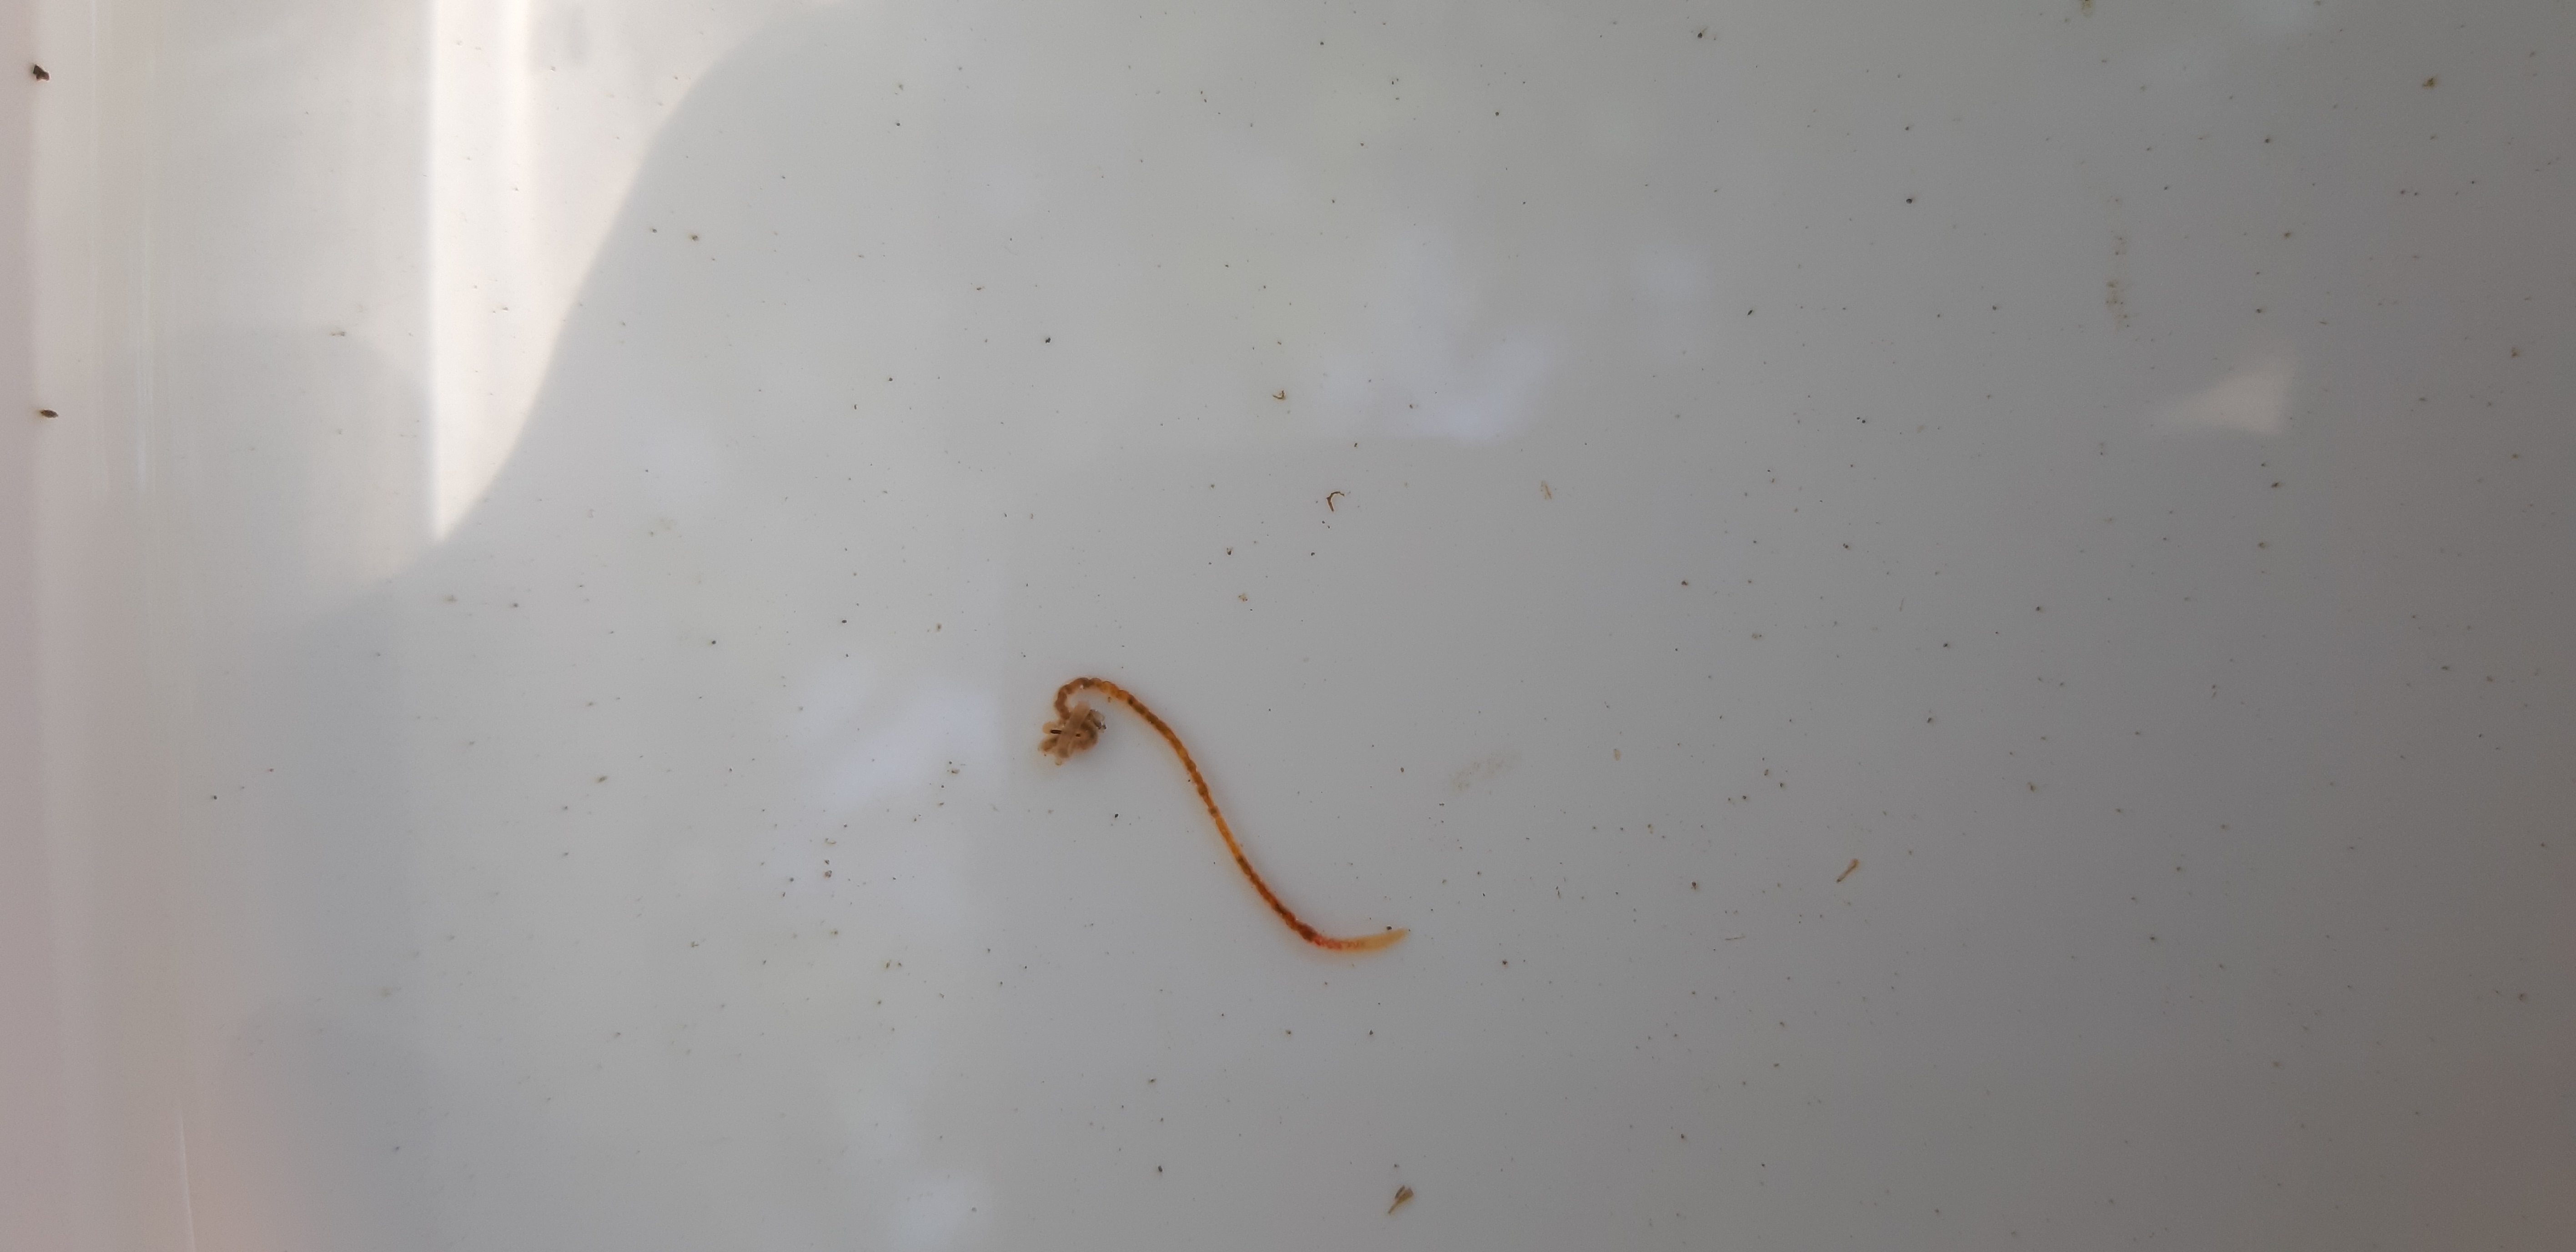
Macroinvertebrate group: worms